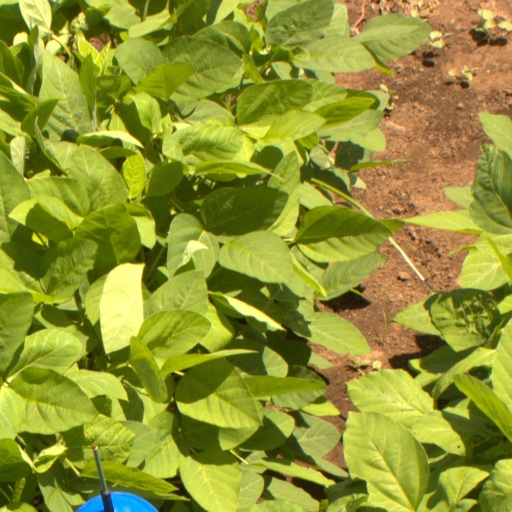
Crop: soybean